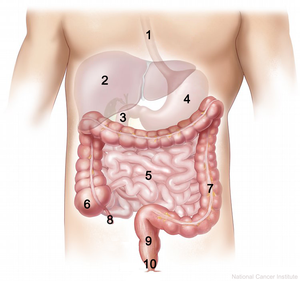
système digestif